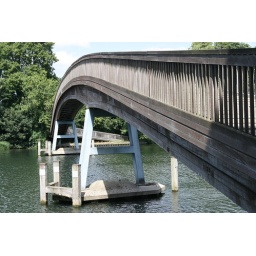
Temple Lock - bridge over the river 3